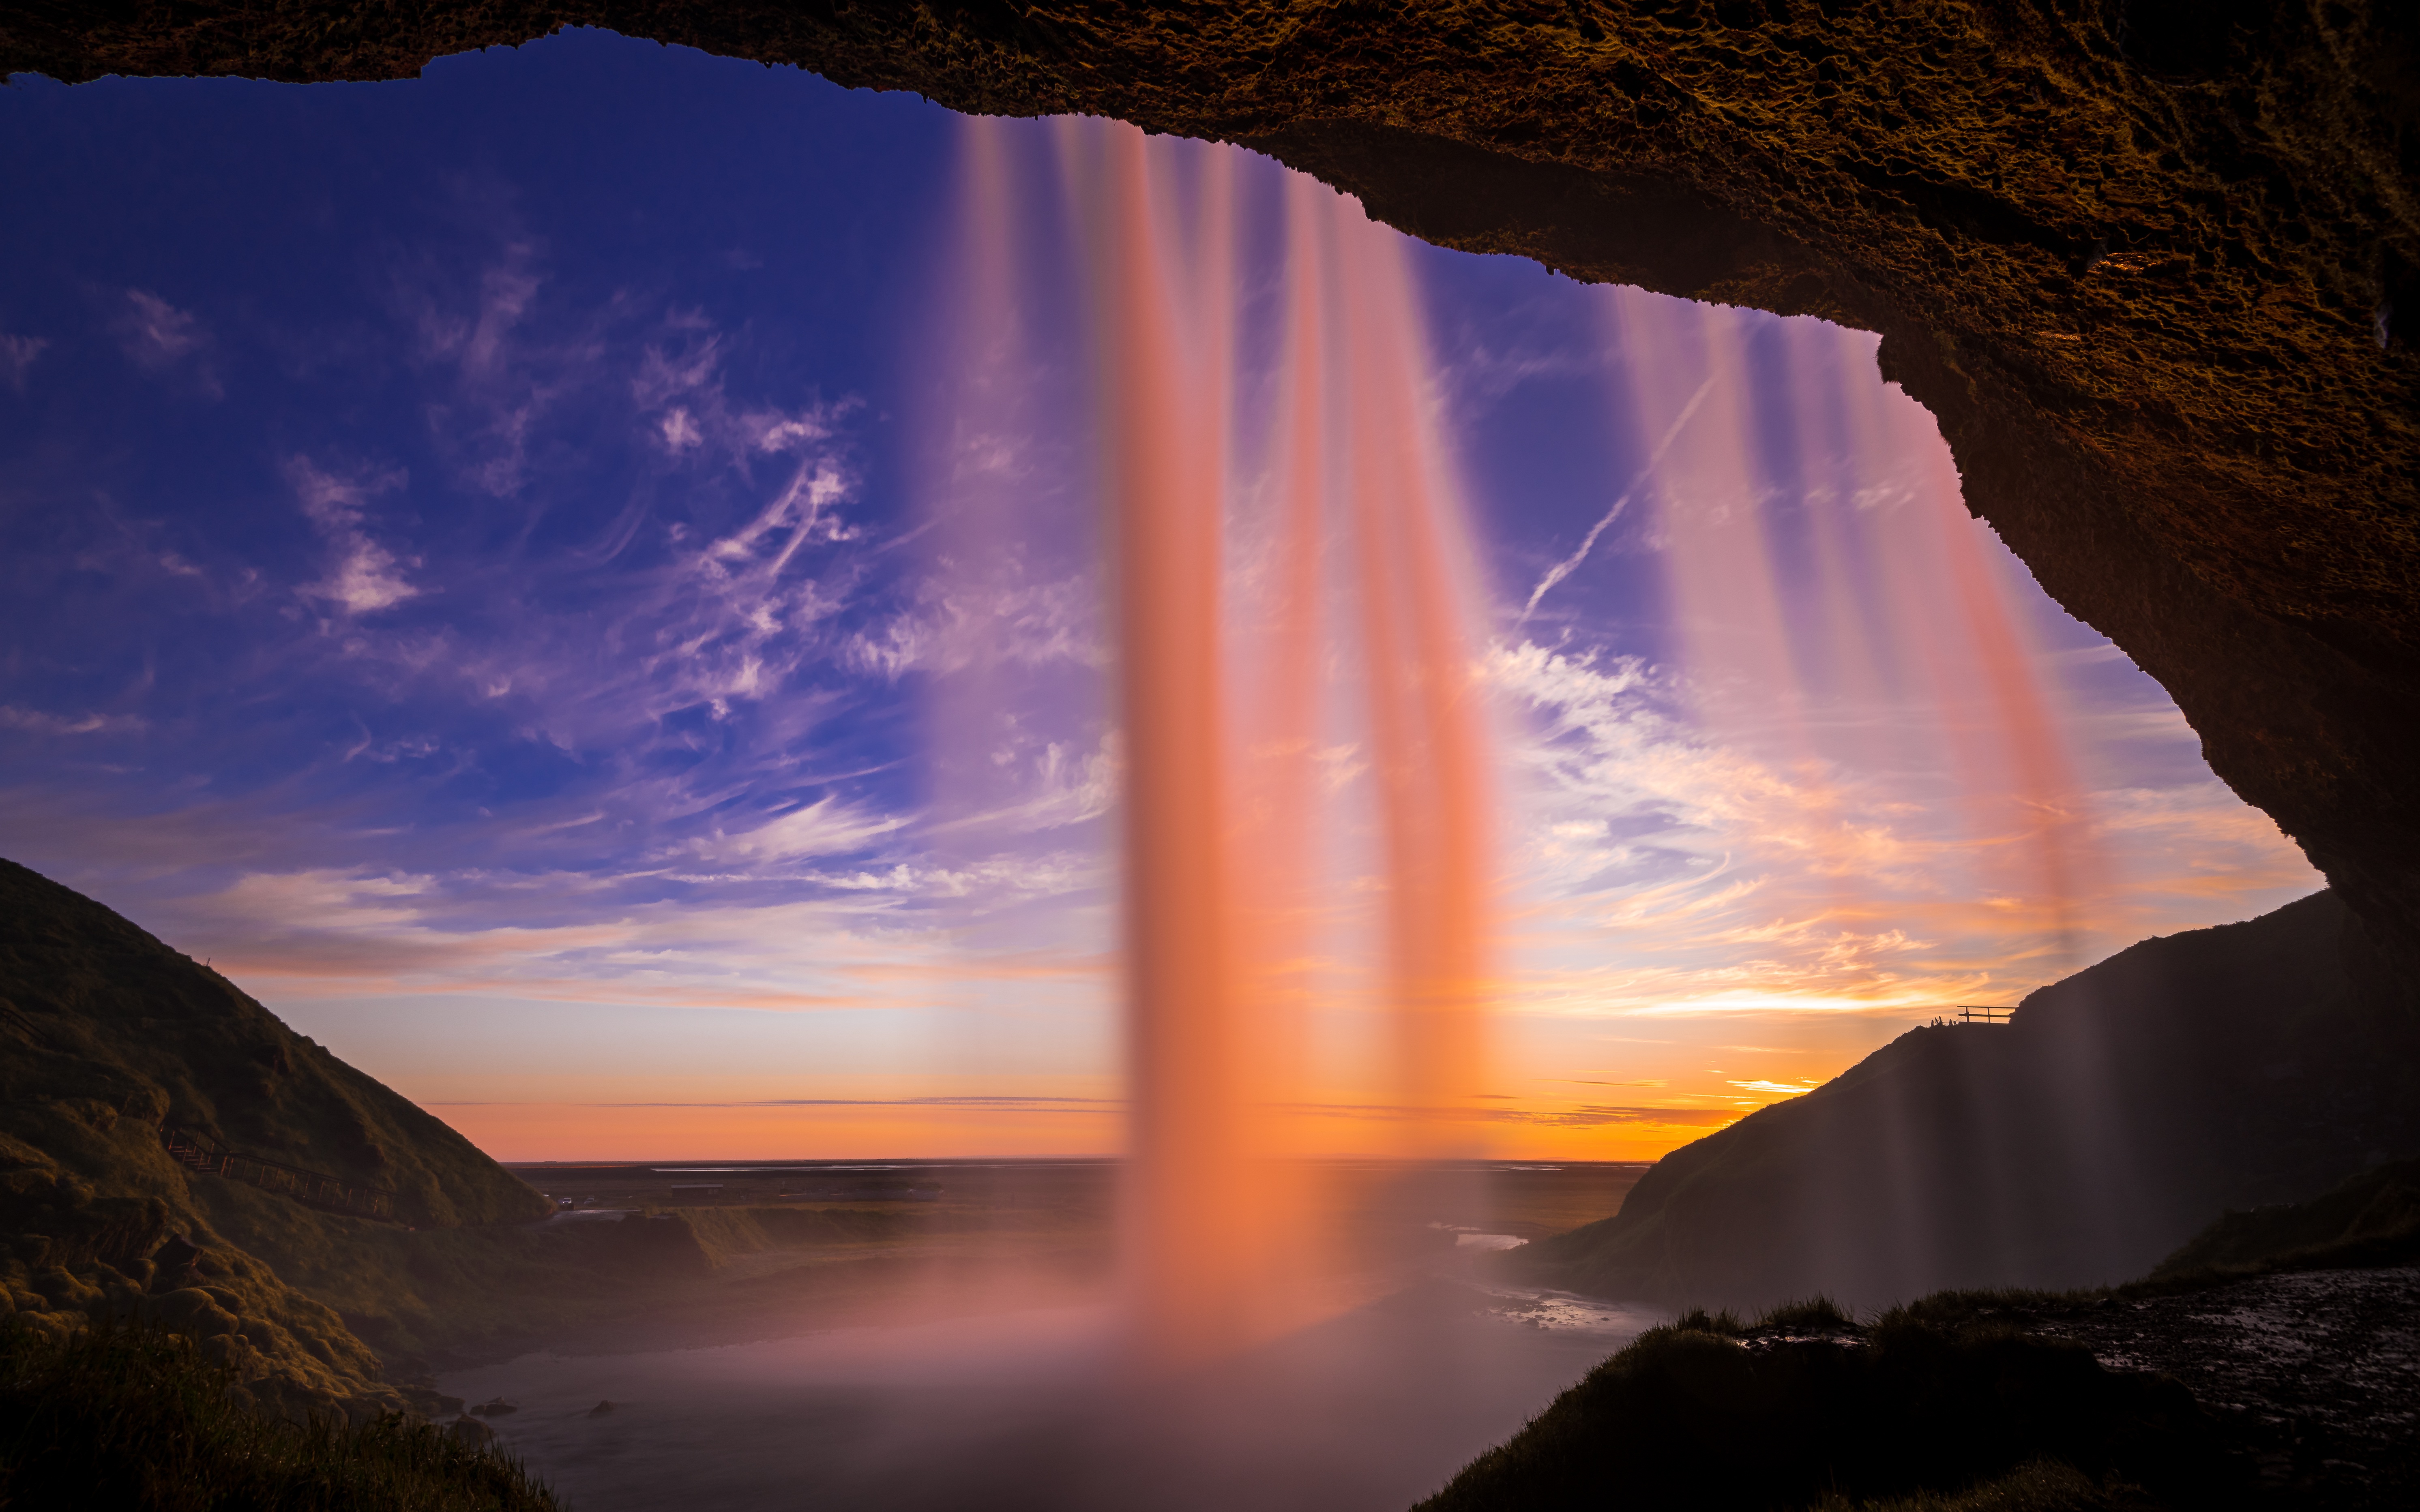
iceland, landscape, sunset, sky, water, nature, formation, light, rock, atmosphere, sunlight, cloud, horizon, geology, waterfall, geological phenomenon, world